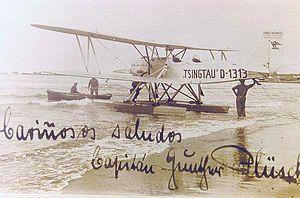
La Patagonie, également appelée « Le Grand Sud », désigne une région géographique appartenant au cône Sud située dans la partie méridionale de l'Amérique du Sud et partagée entre une partie chilienne à l'ouest et une partie argentine à l'est. La Patagonie comprend donc principalement le sud de l’Argentine et le sud du Chili, pour une superficie d'environ 800 000 kilomètres carrés. Ces deux régions, séparées par la cordillère des Andes, abritent des paysages contrastés de montagnes, de glaciers, de pampa, de forêts subpolaires, de littoraux, d'îles et d'archipels. Elles sont habitées depuis plus de dix mille ans par les Sud-Amérindiens, tels les Mapuches, et ont été décrites pour la première fois par l'Italien Antonio Pigafetta dans son récit, publié en 1525, de la première circumnavigation, une expédition entreprise par le navigateur portugais Fernand de Magellan et achevée, après la mort de celui-ci, par l'espagnol Juan Sebastián Elcano. Après une colonisation lente et difficile, une partie de la population autochtone aujourd'hui est métissée qu'on peut qualifier de « sudaméricano-européenne ».